Mauer 1

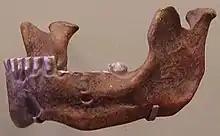
Lateral view (replica)

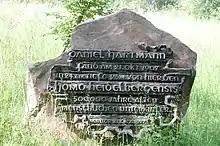
70th-anniversary memorial stone

The Mauer mandible is the type specimen of the species "Homo heidelbergensis". "The anatomy is clearly more primitive than that of Neanderthal, but the harmoniously rounded dental arch and the complete row of teeth...already typically human." Based on these circumstances—the chronological delineation from the more recent Neanderthal on the one hand, and from older fossils, denoted as "Homo erectus" on the other—today's researchers consider it justifiable to declare Mauer 1 as an independent chronospecies. According to Chris Stringer, "Homo heidelbergensis" ranks separable between earlier "Homo erectus" and the more recent Neanderthal and "Homo sapiens"; it is from this point of view the last common ancestor of Neanderthal and anatomically modern man.